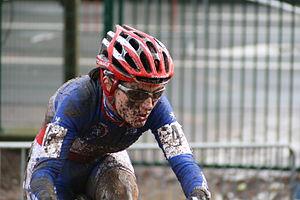
Maryline Salvetat, au Grand Prix Lille Métropole 2009
Maryline Salvetat, née le 11 août 1974 à Castres, est une coureuse cycliste française, notamment spécialiste du cyclo-cross.
Cet article regroupe les personnalités et familles de la ville de Castres. Afin de ne pas encombrer cette liste, les évêques successifs de la ville ne sont pas cités ici, mais sur la page : Liste des évêques de Castres.